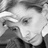
Emotion: neutral